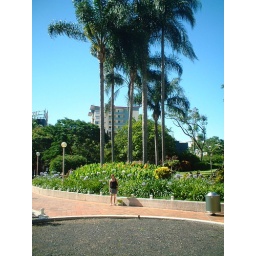
Little person under big tree